Salmon River Falls

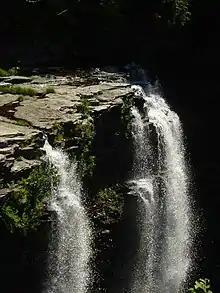
The Salmon River Falls as viewed from an overlook in the Salmon River Falls Unique Area.

The Salmon River Falls Unique Area allows visitors to view the falls via improved trails leading to both the base and the top of the falls. Fencing and special regulations are in place to keep visitors safe during their visit. Specifically, locations that are within of the falls and the gorge walls, including the plunge pool, are off-limits, with the exception of a dedicated trail maintained to allow access near the falls' base. In addition, the area is officially closed between sunset and sunrise, and alcoholic beverages are not permitted on the property.